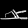
Label: Sandal